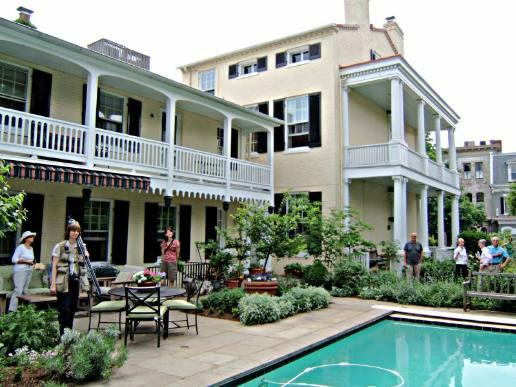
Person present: No